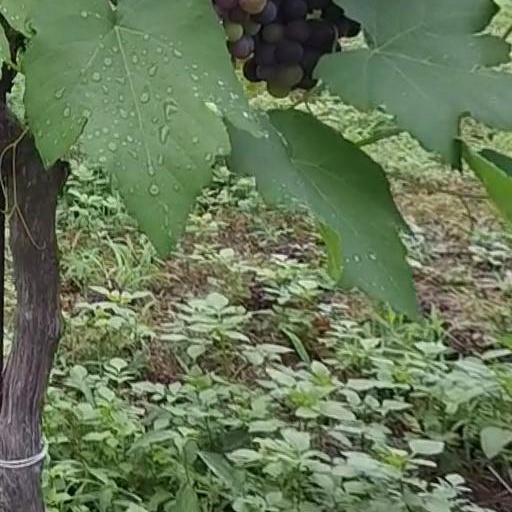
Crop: grape